Fishing Without Nets (2014 film)

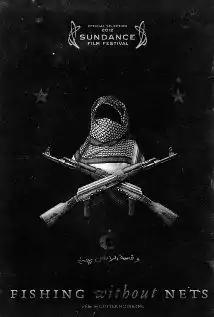
Film poster

Fishing Without Nets is a 2014 American drama film written and directed by Cutter Hodierne. The film stars Abdikani Muktar, Abdi Siad, Abdiwali Farrah, Abdikhadir Hassan, Reda Kateb and Idil Ibrahim.